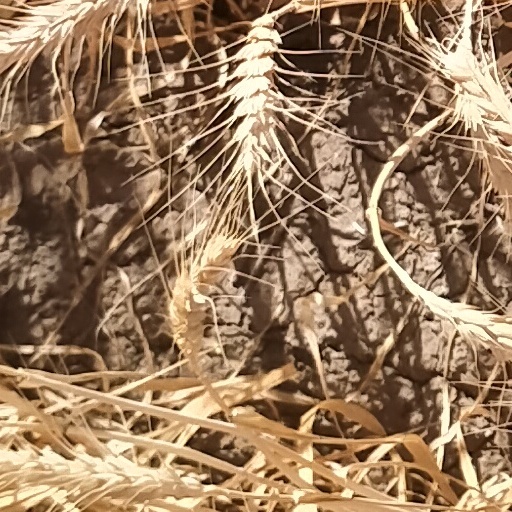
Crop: wheat